Confederate government of West Virginia

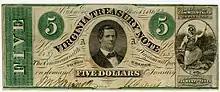
A five-dollar note issued by the state of Virginia in 1862 bearing a portrait of Jonathan M. Bennett, state auditor

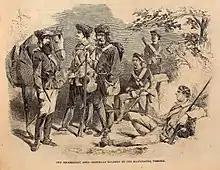
Western Virginia Confederate Irregulars, "Harper's Weekly", July 29, 1861

After the Richmond convention passed the secession ordinance on April 17, 1861, they appointed five delegates to the provisional congress of the Confederacy, which included Gideon D. Camden of Harrison County. Camden resigned from his post, however, as his home in Clarksburg was behind Union lines by June and his property was threatened if he assumed his seat in Montgomery. More delegates from West Virginia were appointed to represent Virginia; Charles Wells Russell, Robert Johnston, and Alexander Boteler. When Boteler was not in Richmond he was on the staff of Stonewall Jackson, with the rank of colonel, and after Jackson's death he was a member of the staff of J.E.B. Stuart. In Congress Boteler supported efforts to strengthen the central government, particularly in efforts to regain military control of his district which became part of the new state.